Port of Humanity Tsuruga Museum

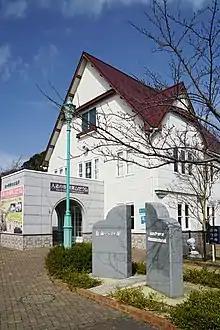
A closer view of the museum.

The main exhibit covers the history of Tsuruga Port. Since early times, Tsuruga Port has connected Japan to the Asian continent. Especially starting from the Meiji period to the early Showa period, it enjoyed its heyday by serving as a departing point connecting Japan to the terminus of the Trans-Siberian Railroad at Vladivostok.